Aftertaste (album)

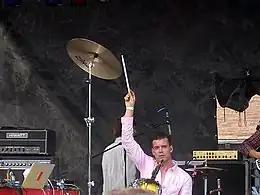
This is the final Helmet album to feature John Stanier, shown here.

Helmet's first shows following the release of "Aftertaste" were with Korn and Limp Bizkit in North America and Europe, from March 1997 to June 1997. Limp Bizkit's turntablist DJ Lethal had earlier worked with Helmet in 1993 on the song "Just Another Victim" for the "Judgement Night" soundtrack. Touring for "Aftertaste" continued through to December 1997, and other artists that Helmet performed alongside during the tour include Coal Chamber, Marilyn Manson, Melvins, Rasputina, Skeleton Key, Australian band Regurgitator and Swiss nu metal band Shovel. On June 13, 1997, they played at the Hultsfred Festival in Sweden, which featured Handsome (formed by ex-guitarist Peter Mengede). However, Handsome performed the day after Helmet at the festival. The run of shows with the Melvins occurred from July to October 1997, and were Helmet's final shows in the USA before their 2004 reunion. Melvins member Buzz Osborne later recalled that his band received a hostile reception from Helmet's fans at some shows. From October 22 to November 1, 1997, Helmet performed seven shows across Australia, and a single show in Auckland, New Zealand. After the Australia/New Zealand leg of the tour, the band went back to Europe for further shows. The band's final performance prior to their breakup occurred in Italy on December 10, 1997. Helmet were inactive throughout 1998, with their breakup being officially confirmed towards the end of that year.